Safferstone House

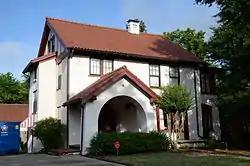

The Safferstone House is a historic house at 2205 Arch Street in Little Rock, Arkansas. It is a two-story stuccoed building, with a gabled terra cotta roof. A single-story gabled porch extends to the front across the left half, with a rounded archway in the front. A recessed ell extends to the right of the main block, and a shed-roof bay projects to the left. The house was built in 1925 and designed by Sanders and Ginocchio (Cromwell), and is an example of Spanish Mission Revival architecture.